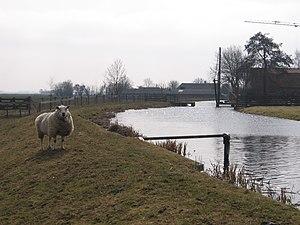
Le Weipoortse Vliet est une petite rivière néerlandaise de la Hollande-Méridionale.